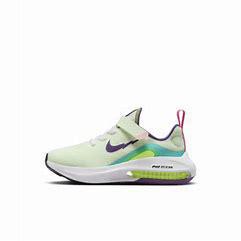
Brand: Nike
Model: Air Zoom Arcadia 2